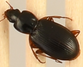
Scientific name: Synuchus impunctatus
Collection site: Steigerwaldt-Chequamegon NEON (STEI), plot STEI_003